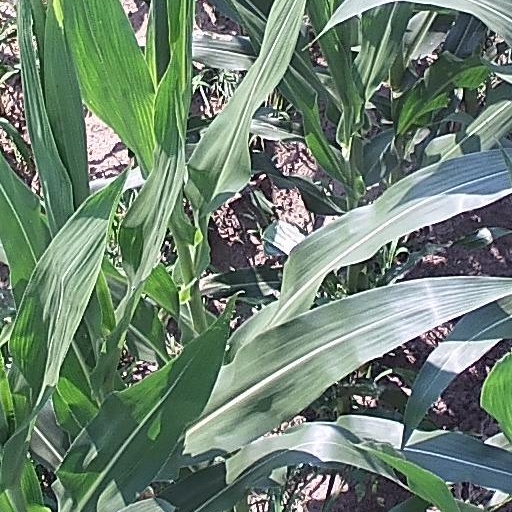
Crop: maize; corn